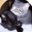
Label: cat